Zero-COVID

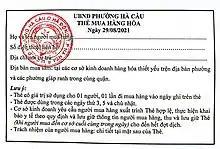
A Vietnamese COVID shopping coupon, it is used to manage the number of people entering market or supermarket.

New Zealand reported its first case of COVID-19 on 28 February 2020. From 19 March, entry into New Zealand was limited to citizens and residents, and the country began quarantining new arrivals in converted hotels on 10 April.